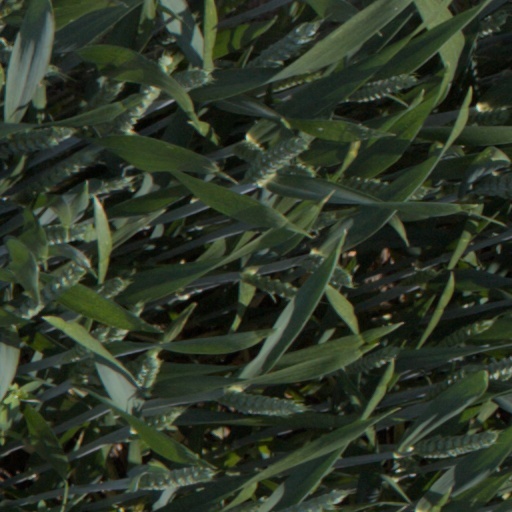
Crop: wheat